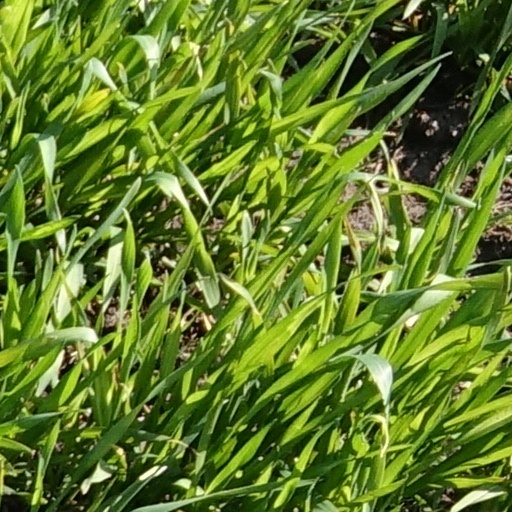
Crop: wheat